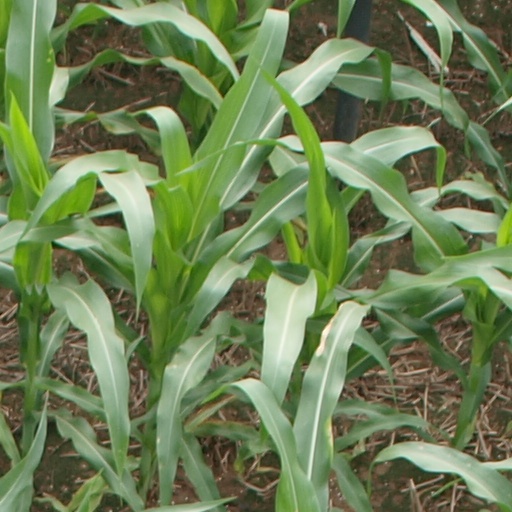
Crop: maize; corn